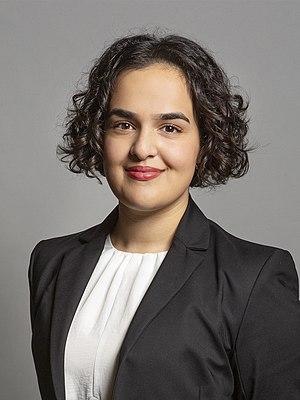
Nadia Edith Whittome est une femme politique britannique membre du Parti travailliste. Elle a été élue députée pour la circonscription de Nottingham East lors des élections générales de 2019. À 23 ans, elle est la plus jeune députée de la législature et donc le « bébé » de la Chambre des communes.